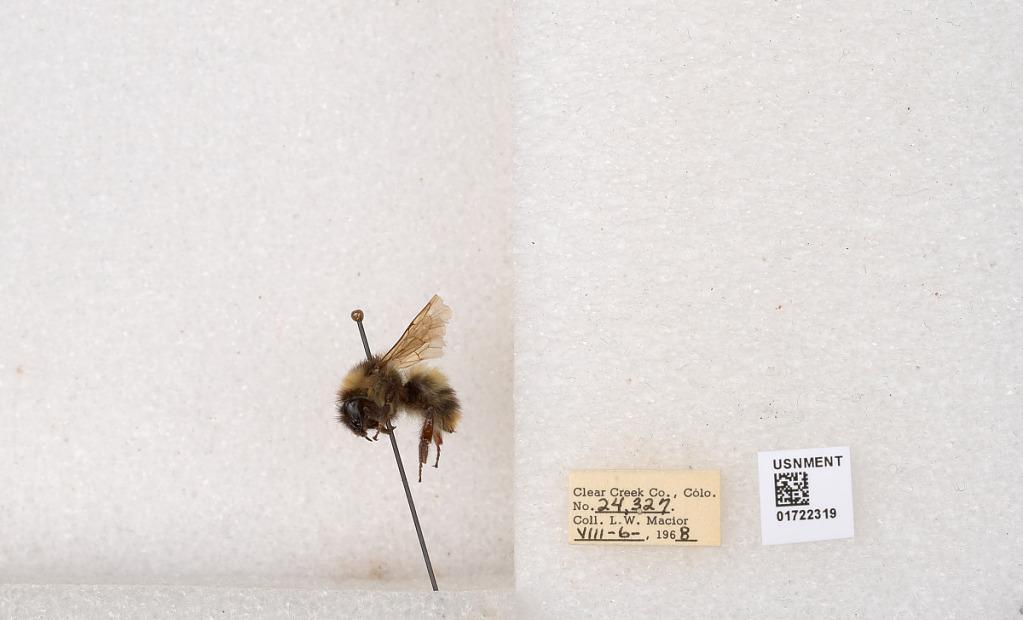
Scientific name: Bombus kirbyellus
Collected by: L. Macior
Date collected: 1968-8-6
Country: United States
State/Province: Colorado
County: Clear Creek
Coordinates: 39.6891, -105.644